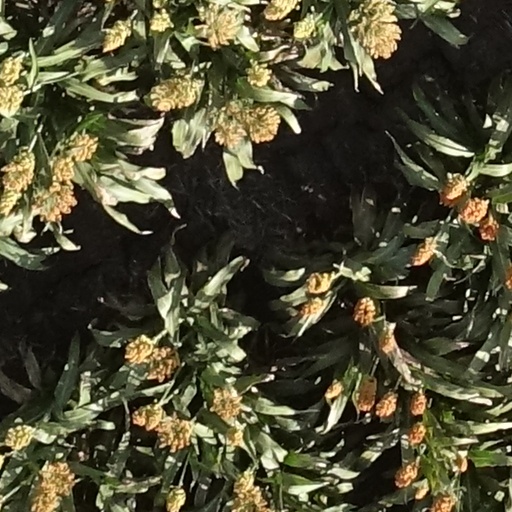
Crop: sorghum